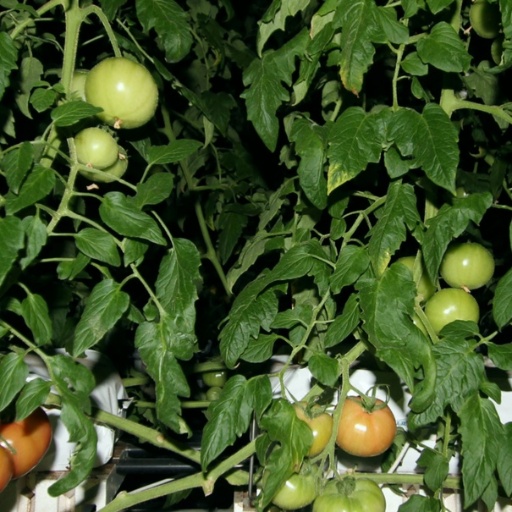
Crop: tomato